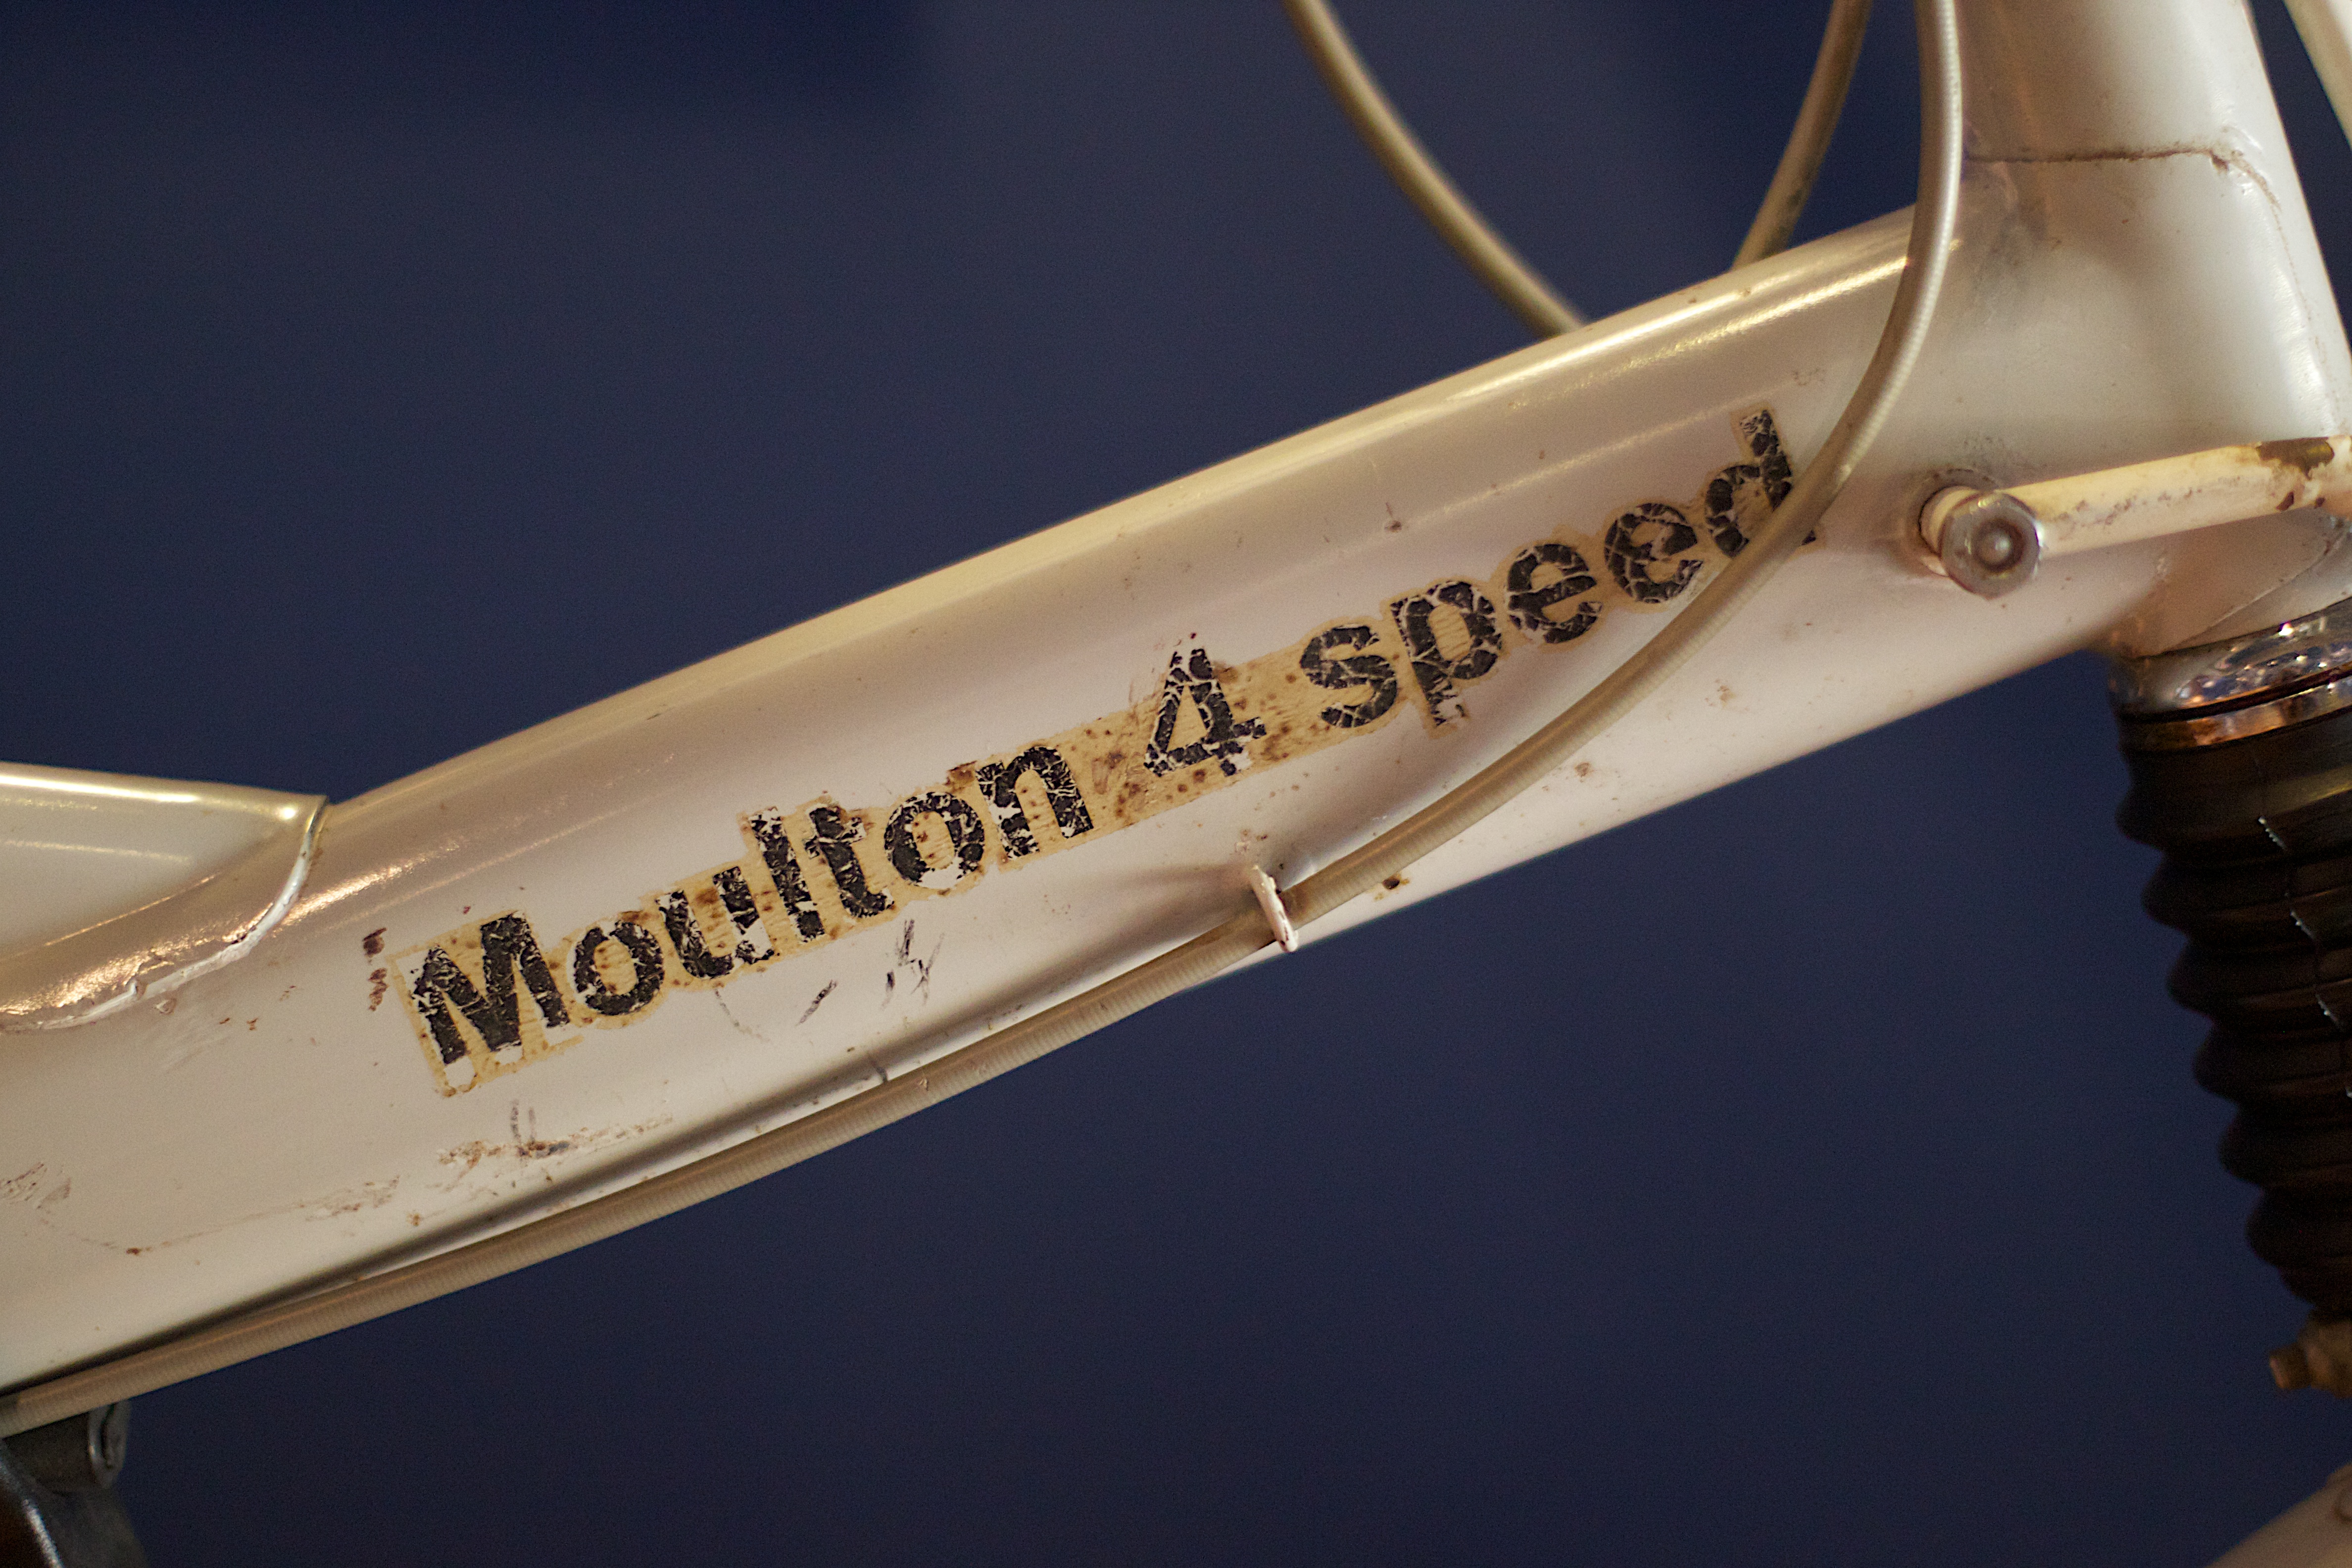
wing, weapon, glasses, odyssey, dagger